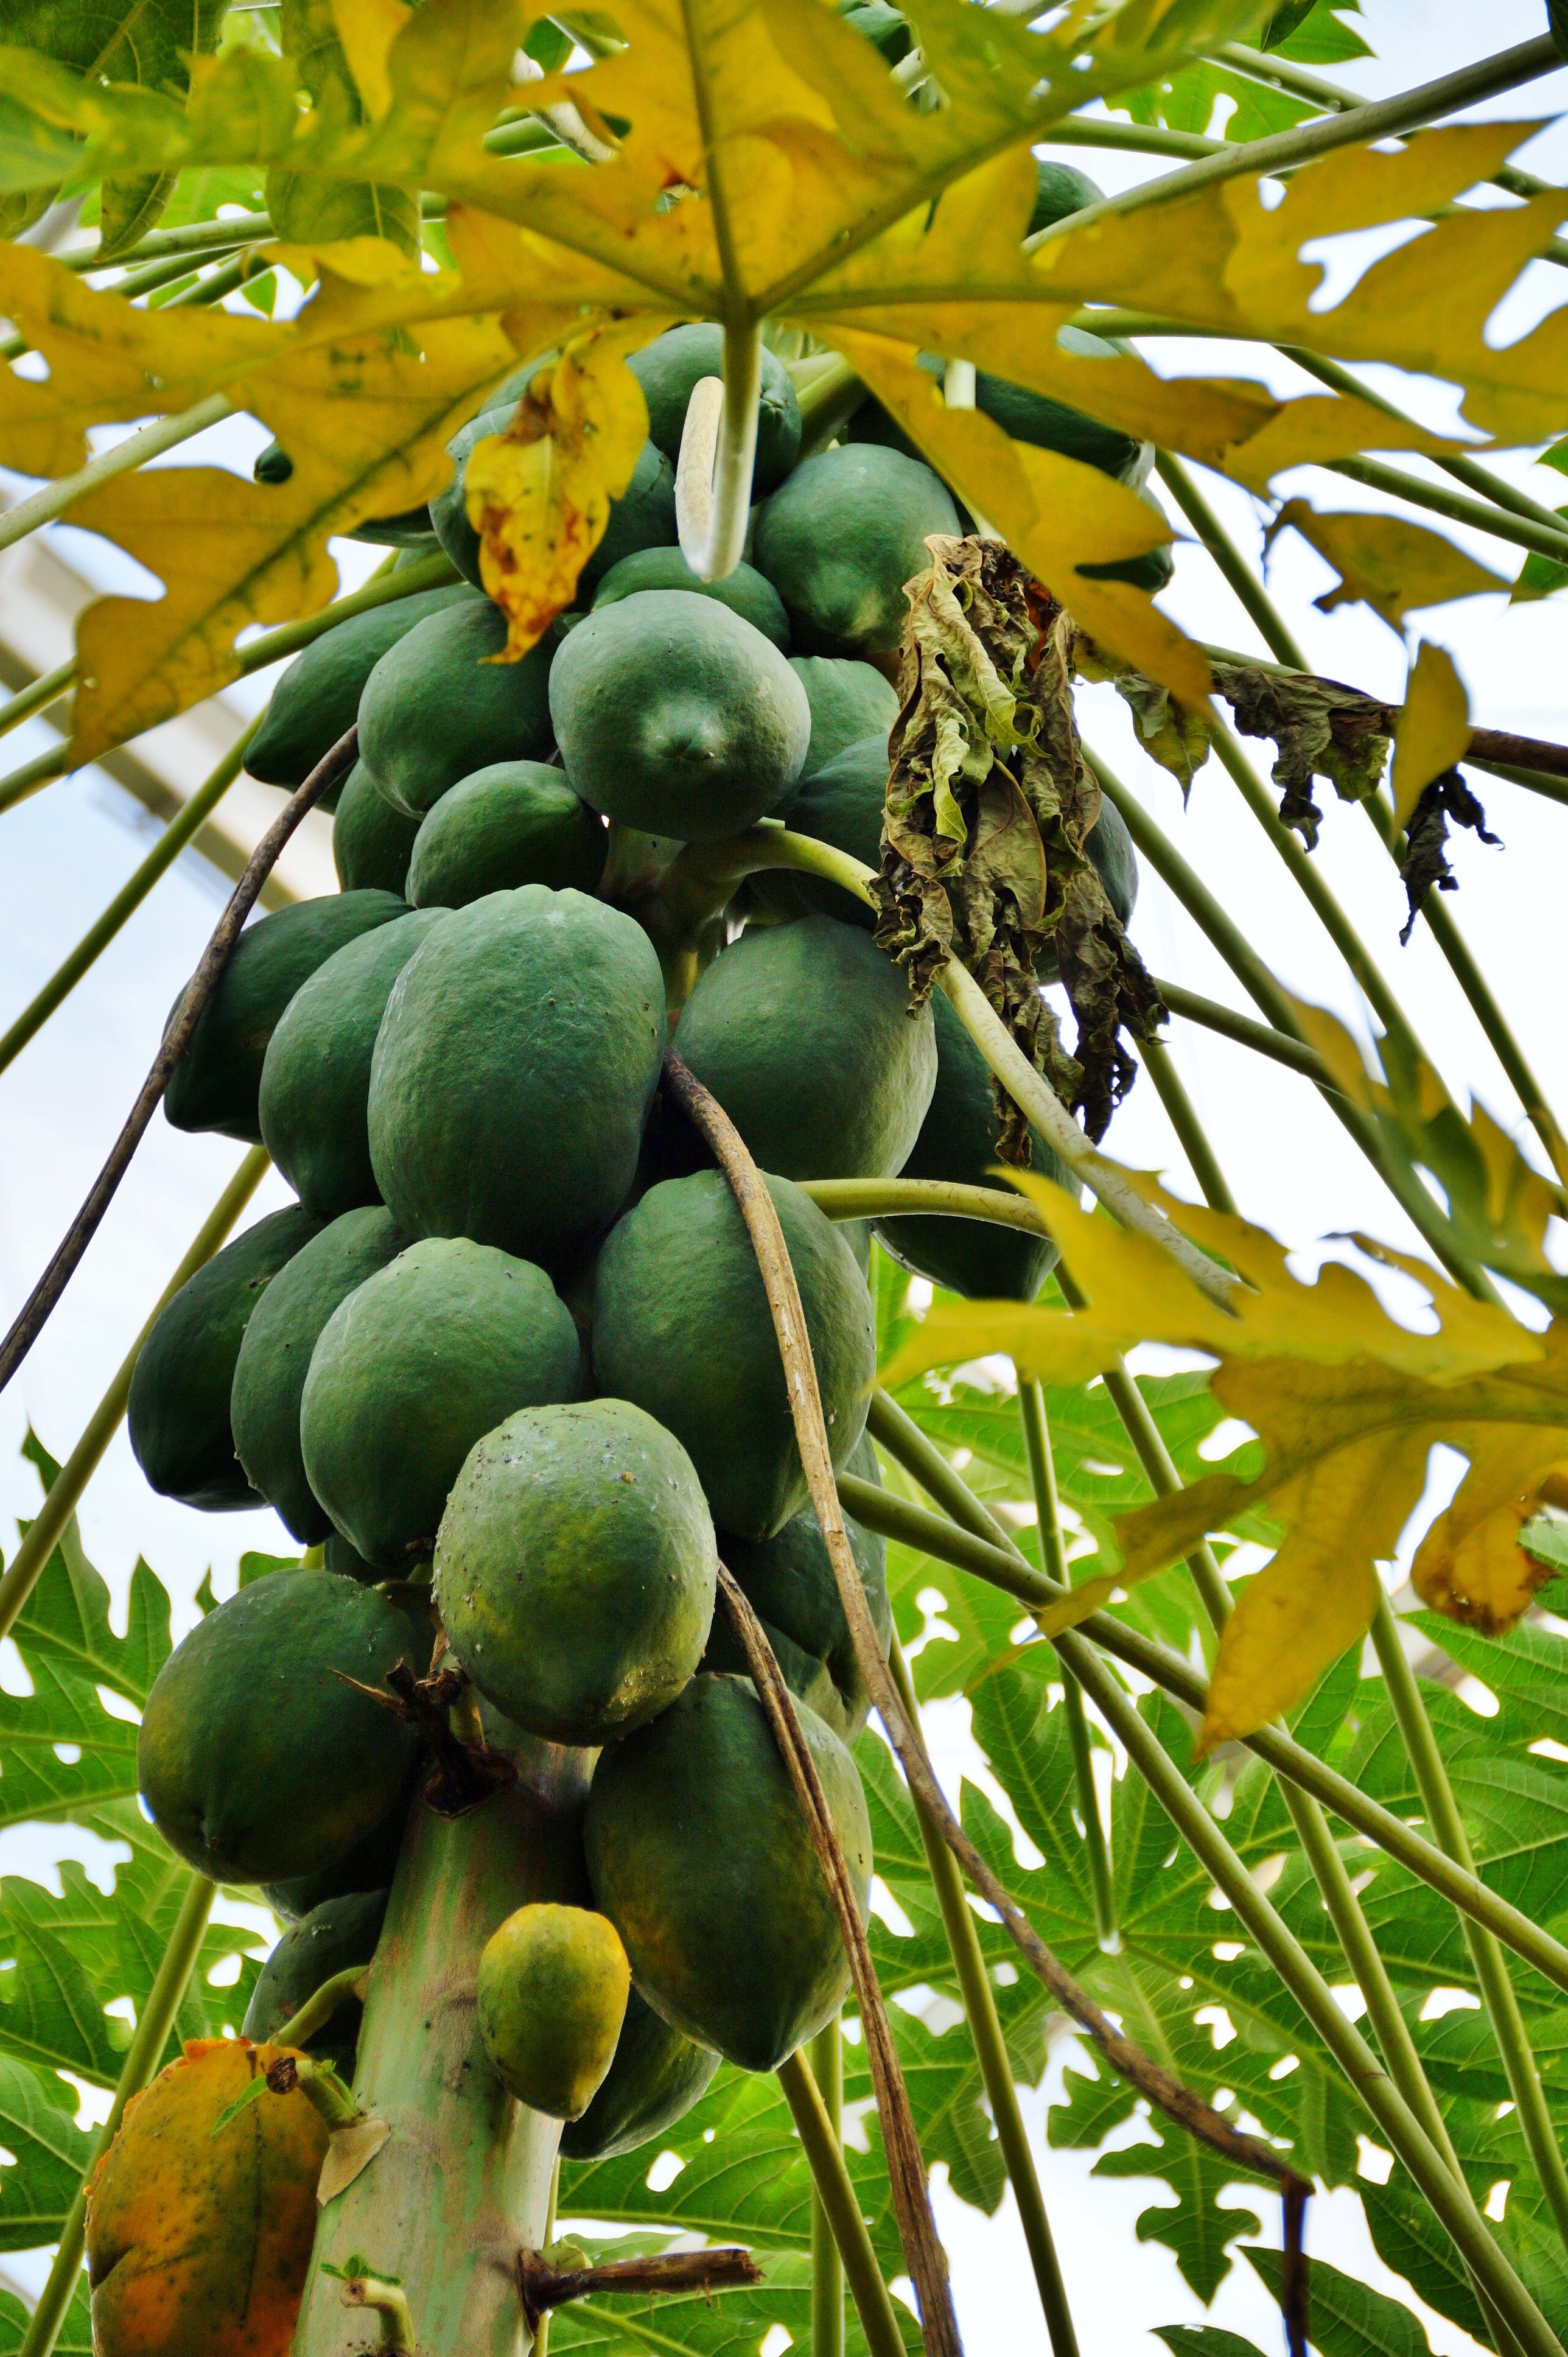
tree, branch, plant, fruit, food, produce, botany, exotic, papaya, flowering plant, fetus, land plant, arecales